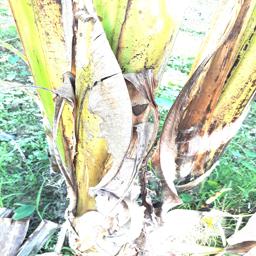
Label: PSEUDOSTEM WEEVIL